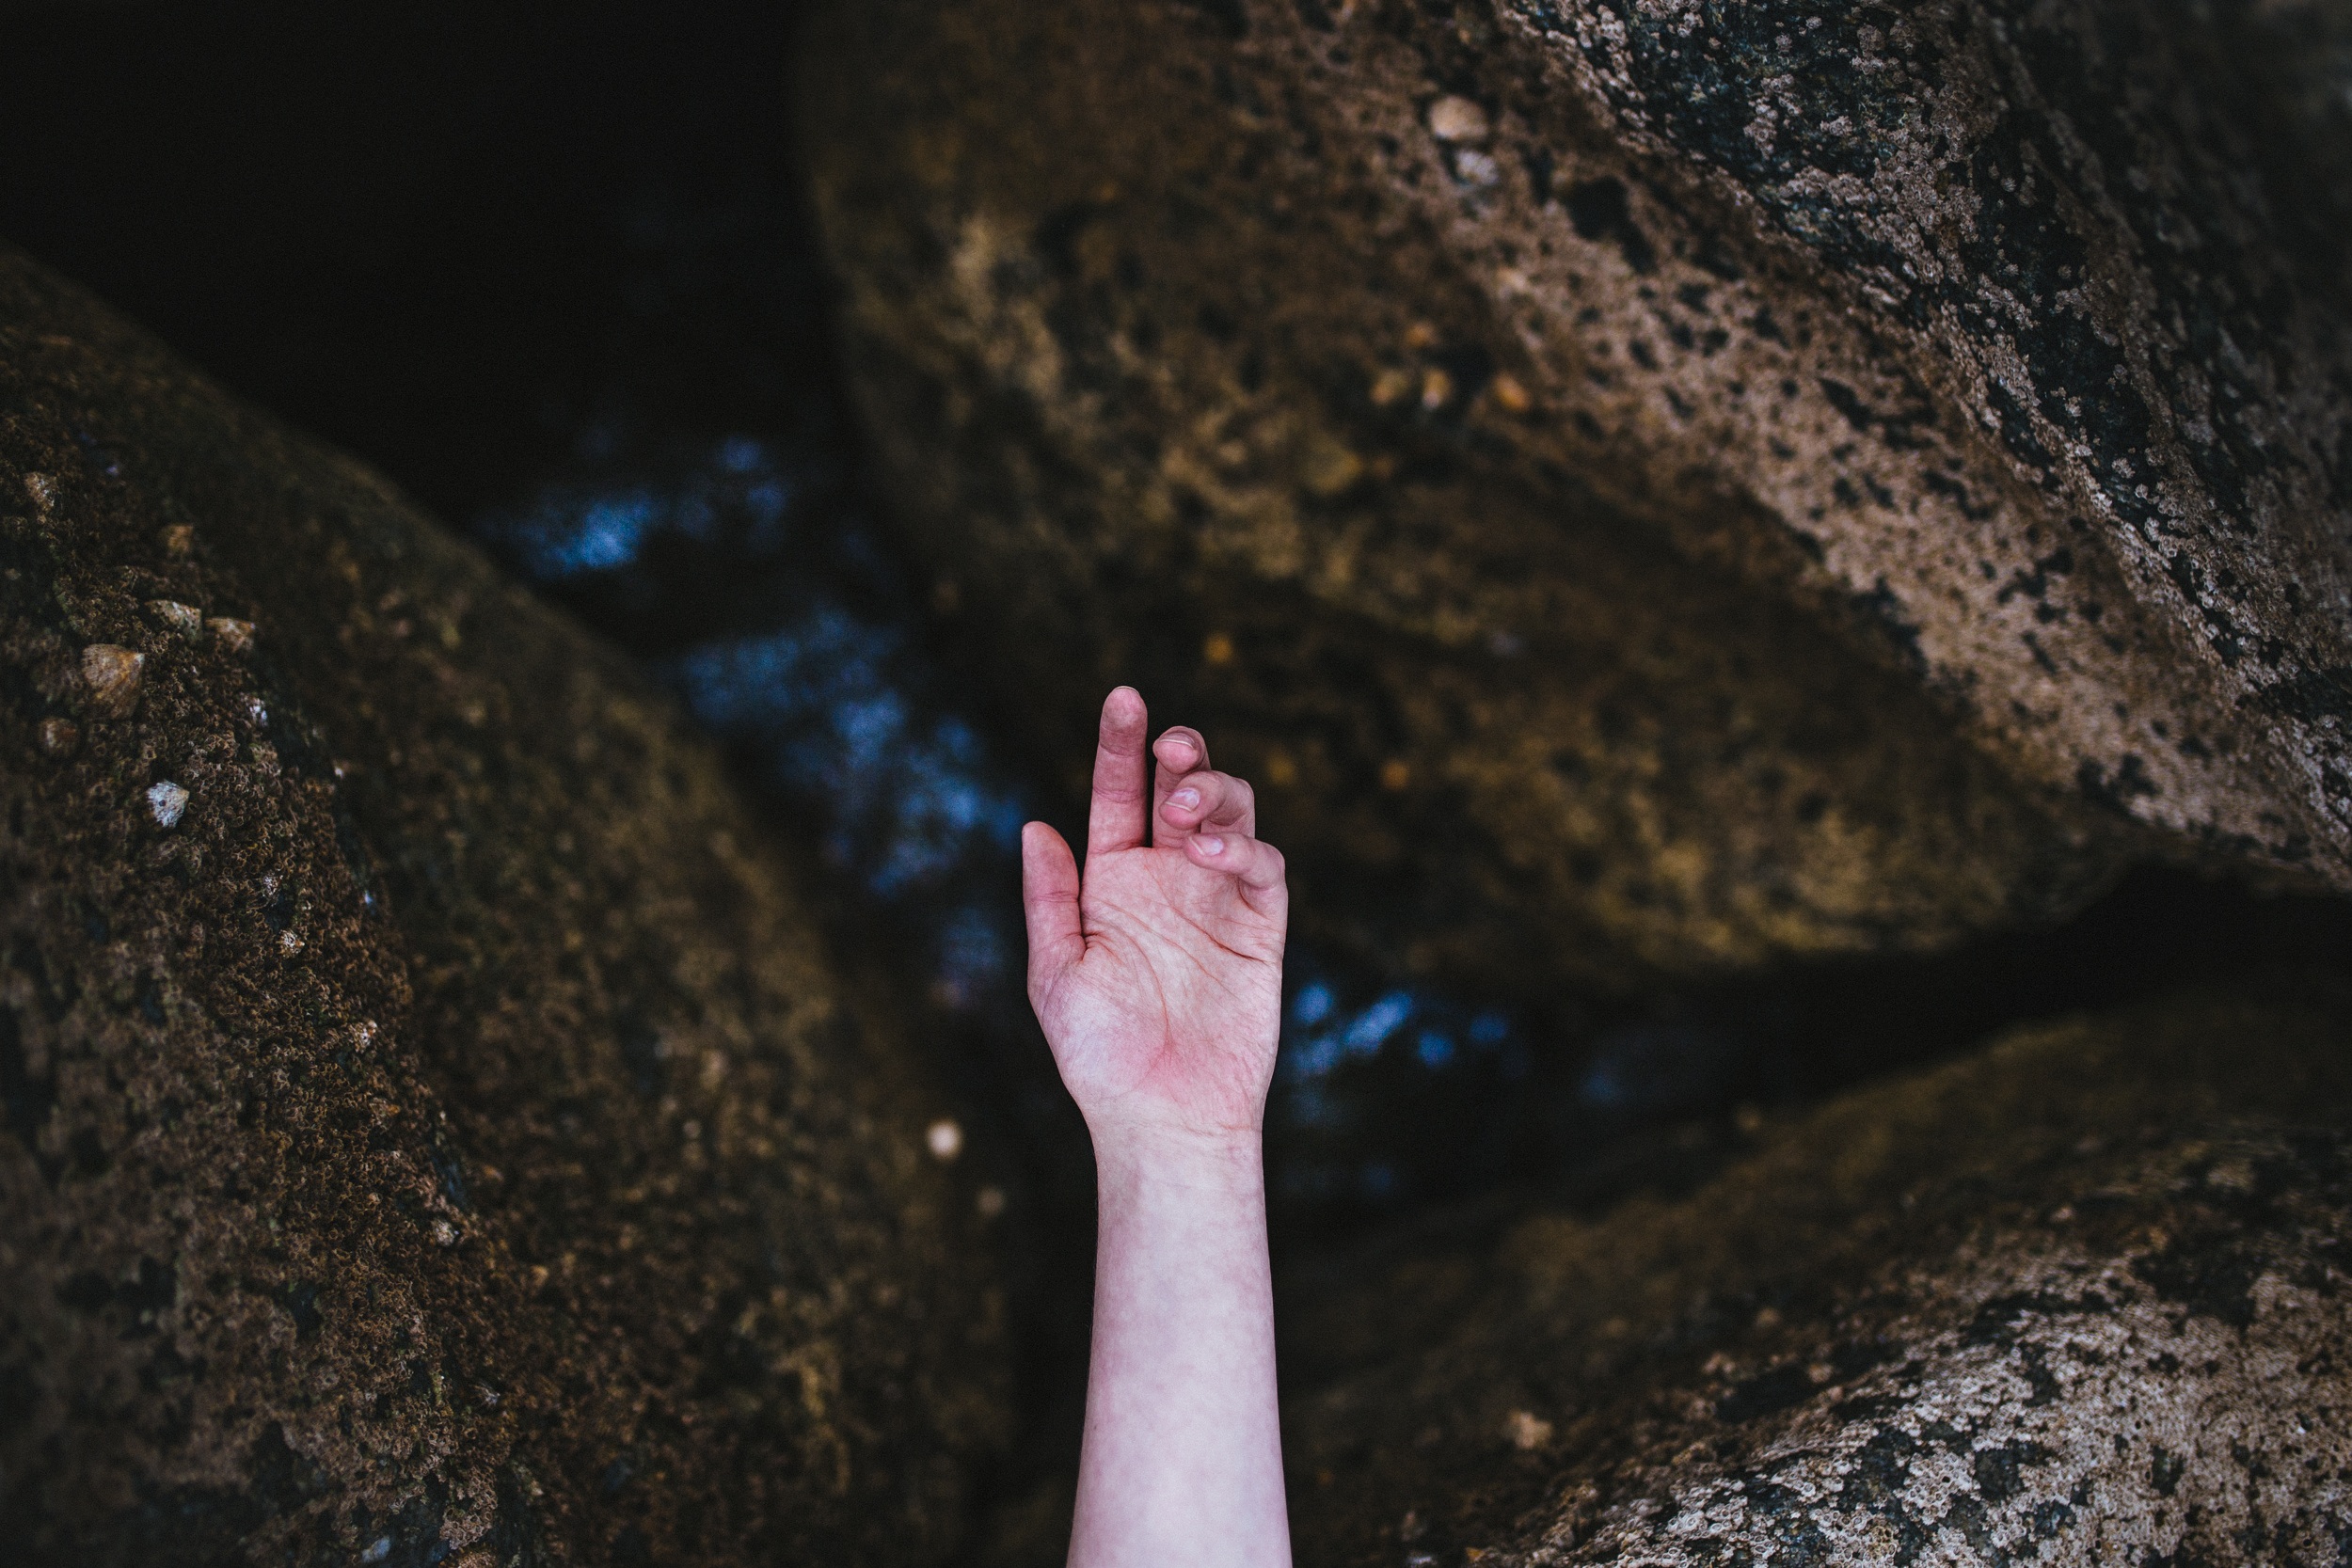
water, rock, soil, darkness, caving, cave, reflection, sea, geology, sand, material